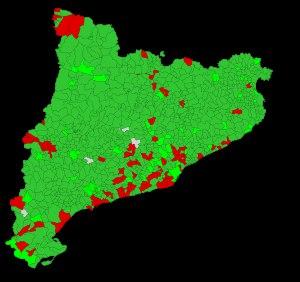
Le référendum de 2017 sur l'indépendance de la Catalogne, connu également sous le numéronyme de 1-O, est un référendum d'autodétermination de la Catalogne à l'initiative du gouvernement régional de Catalogne et approuvé par le Parlement de Catalogne mais suspendu par le Tribunal constitutionnel espagnol, qui a finalement lieu le 1ᵉʳ octobre 2017 dans la communauté autonome de Catalogne. Le 17 octobre 2017 le Tribunal constitutionnel espagnol l'a déclaré illégal et a annulé sa loi.